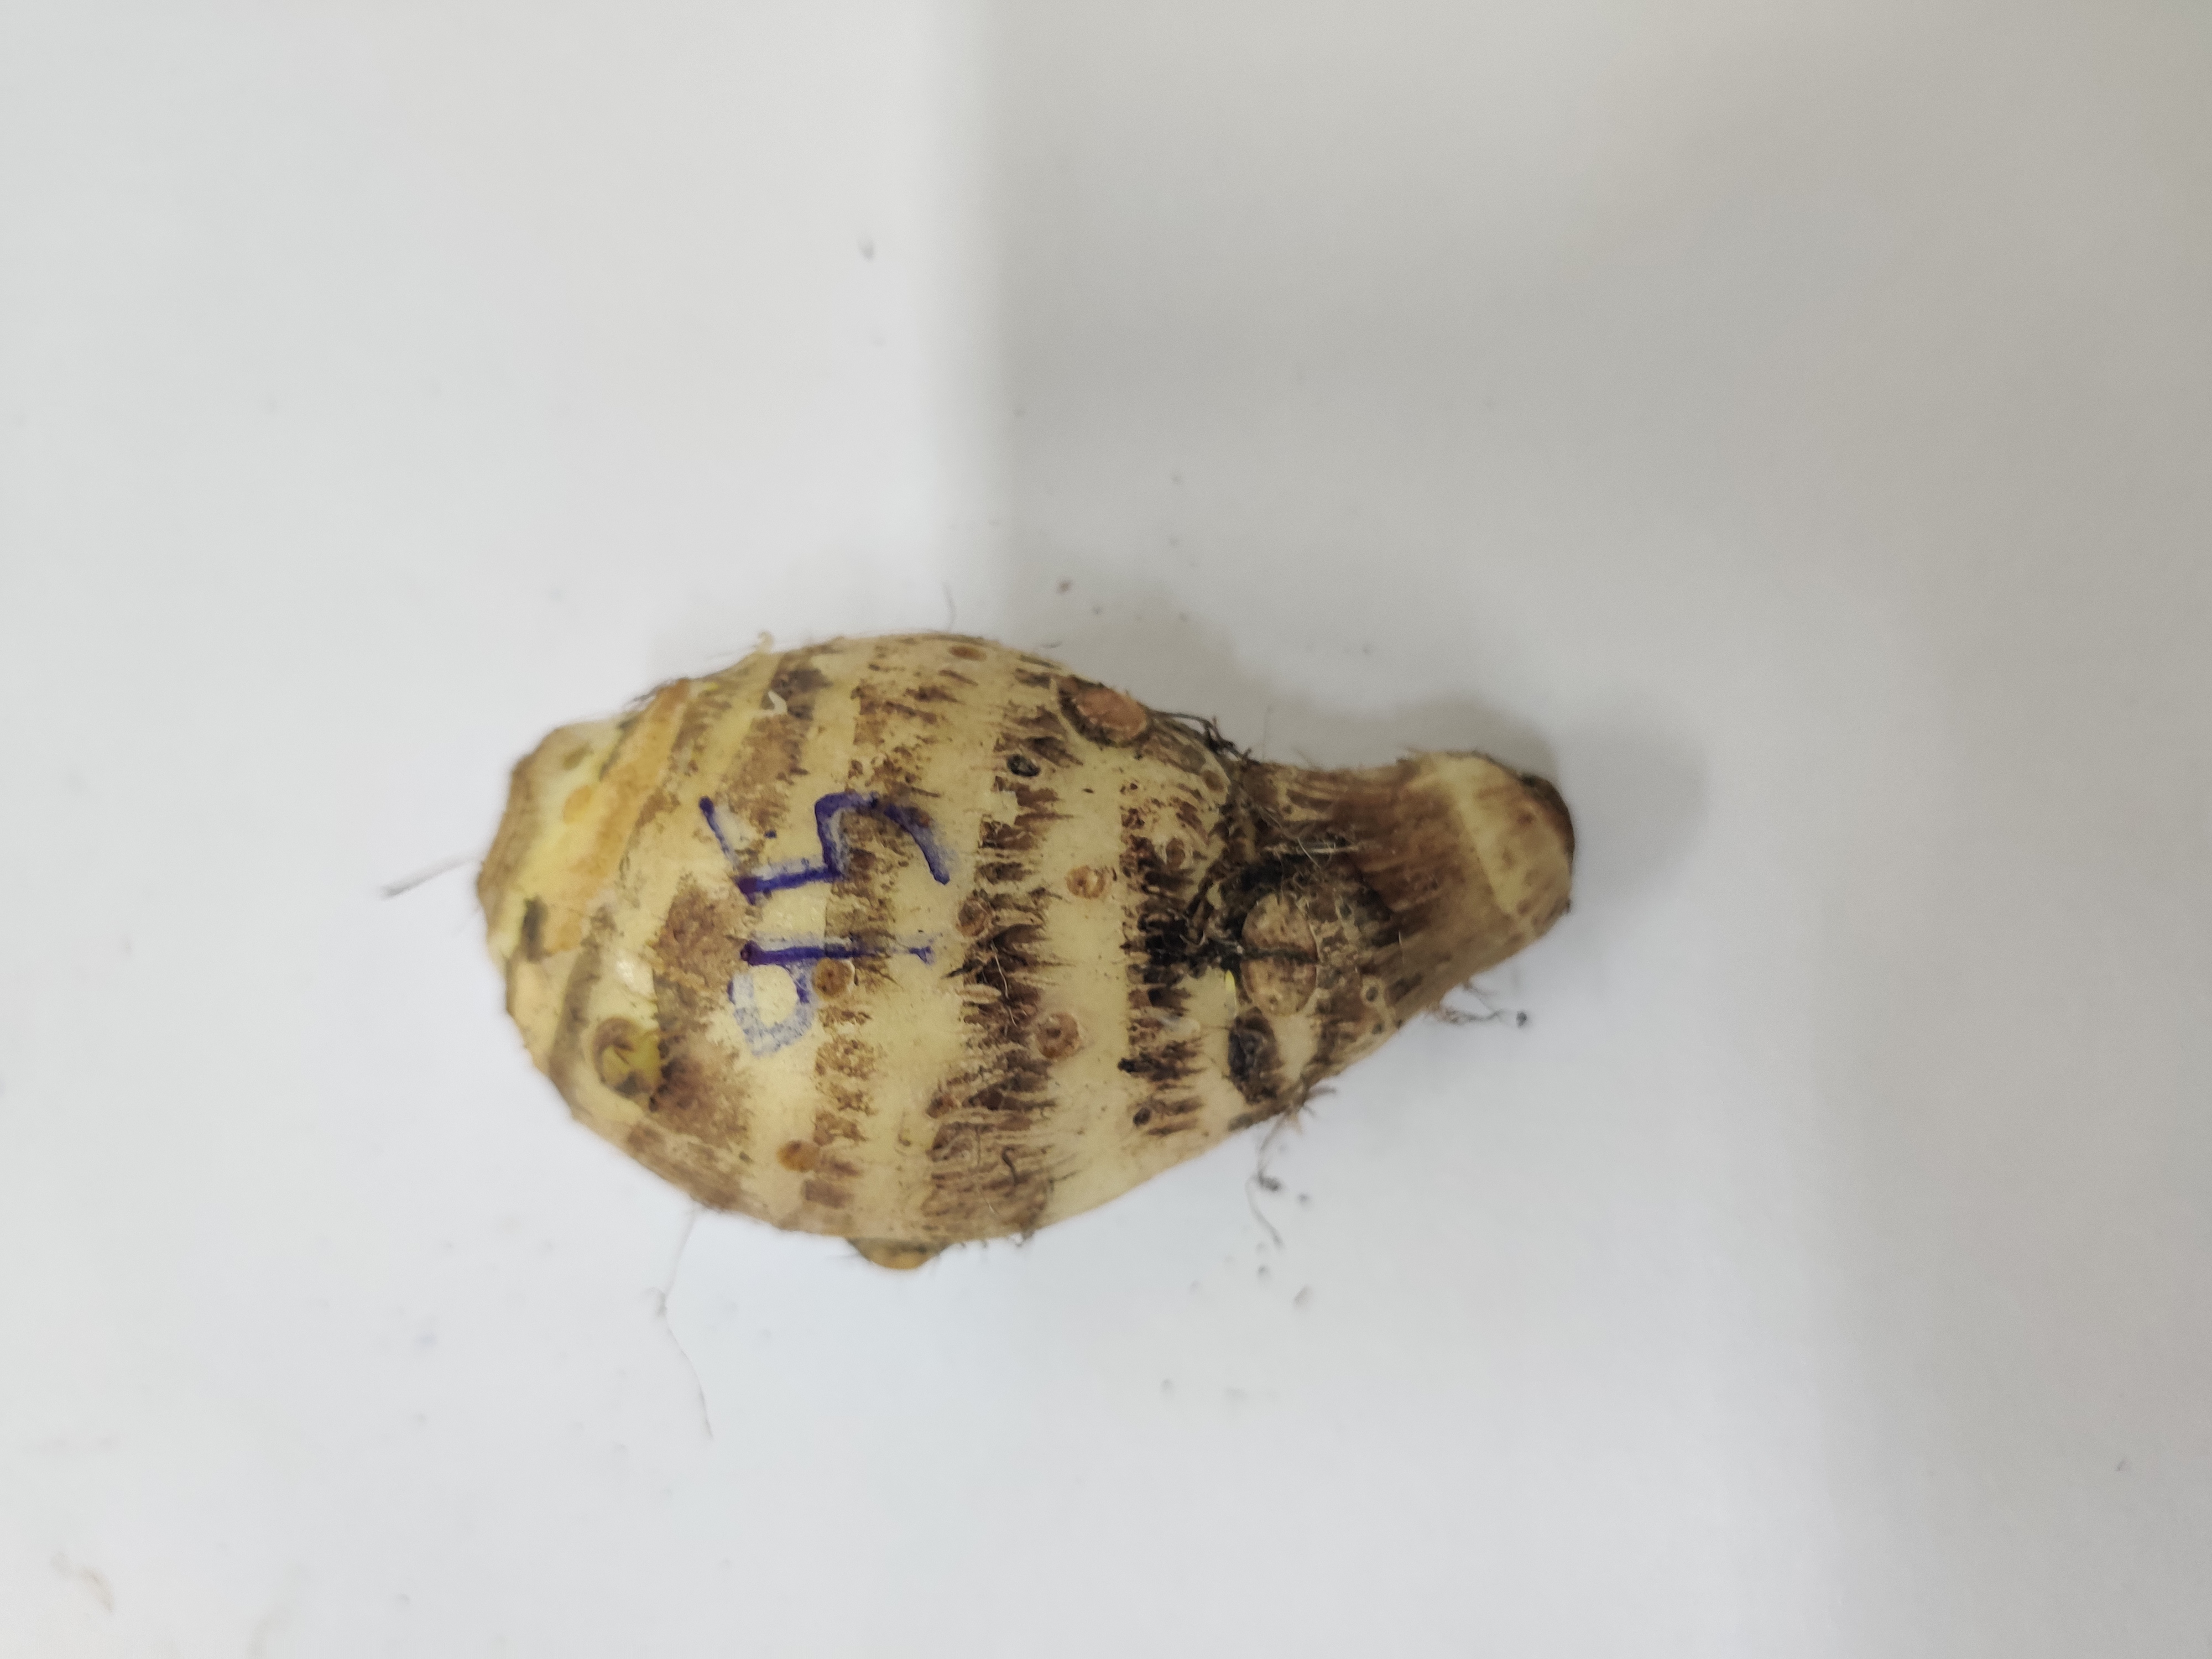
Crop: Taro root
Condition: Damaged